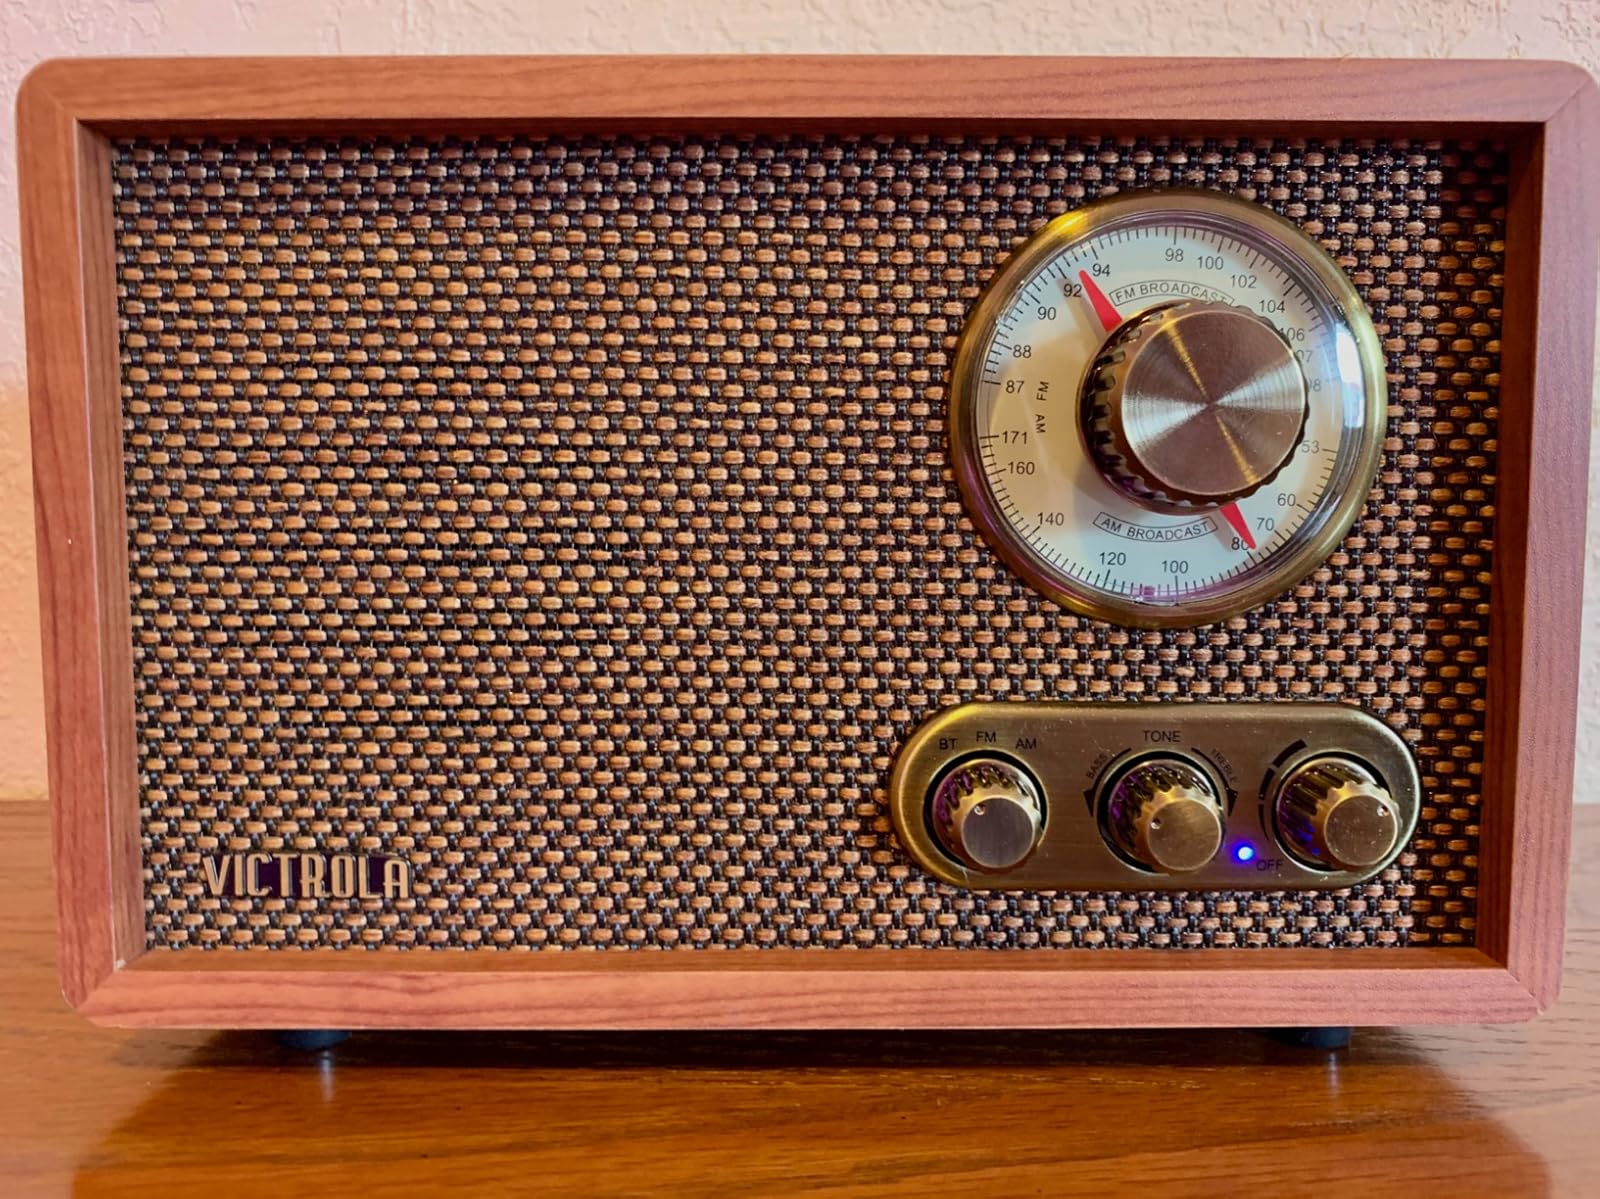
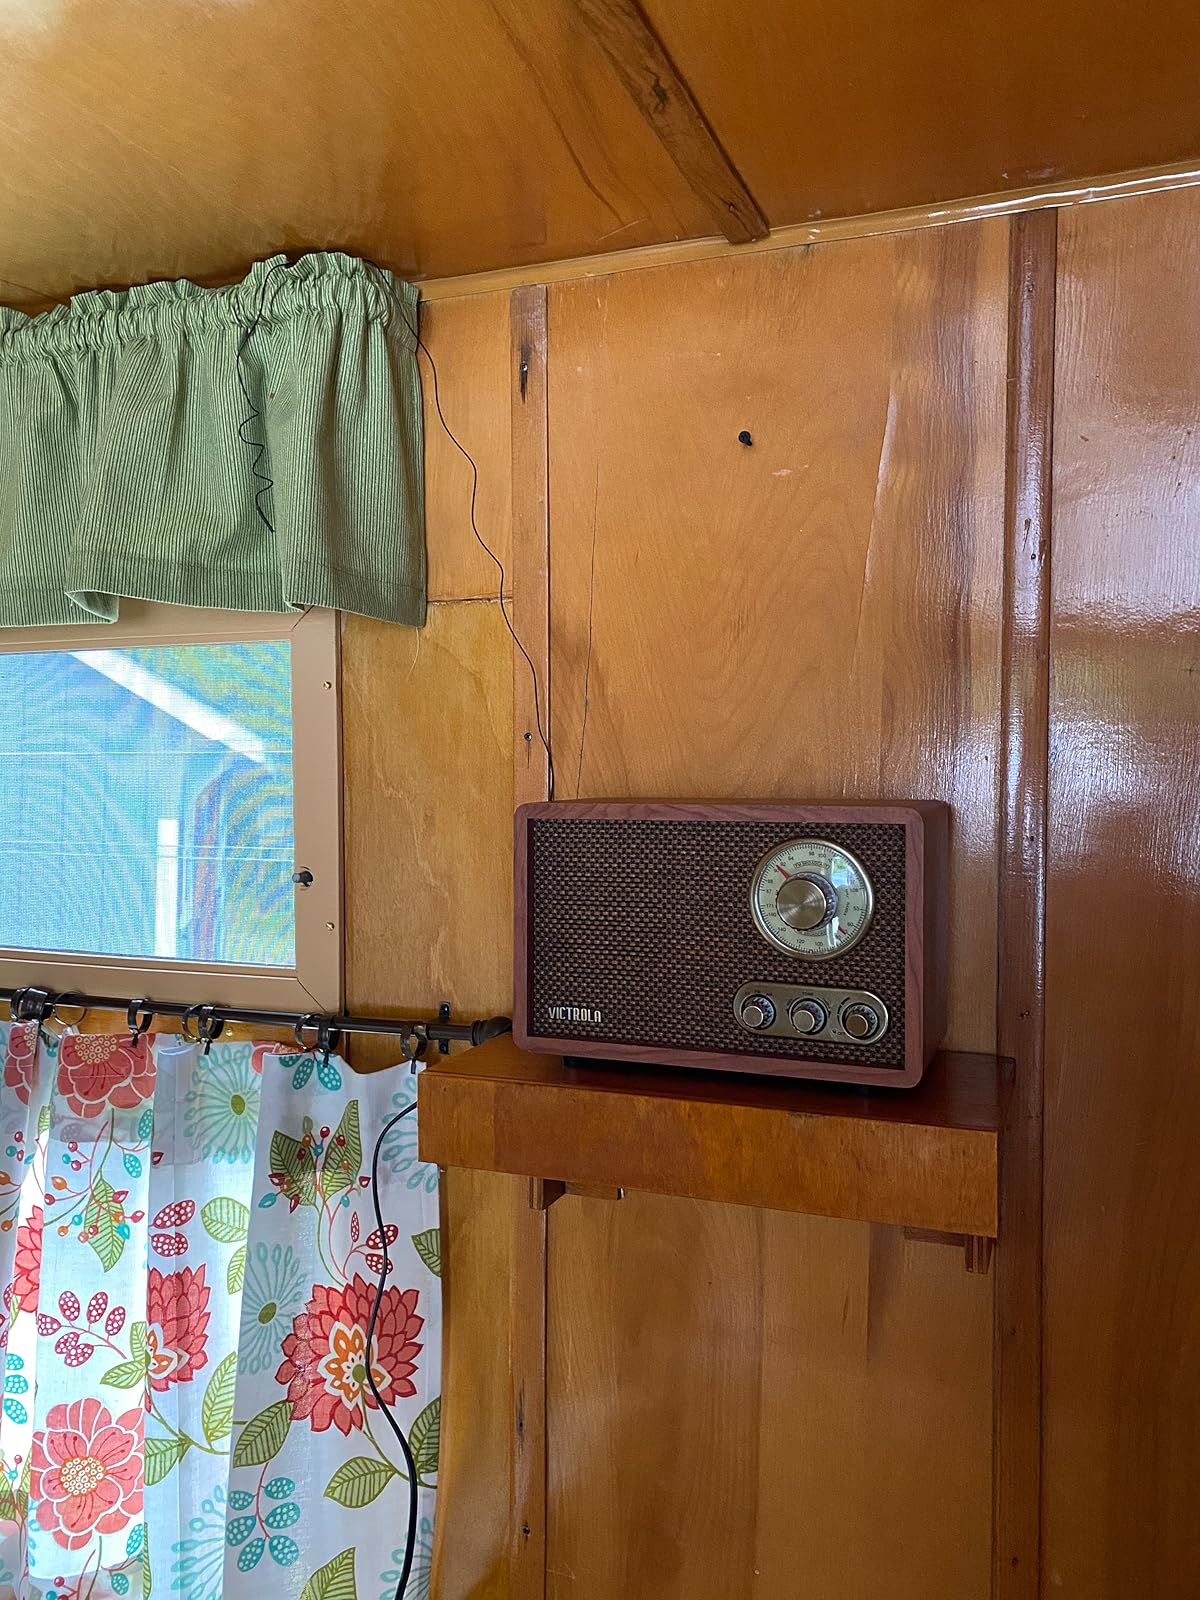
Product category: radio
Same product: yes